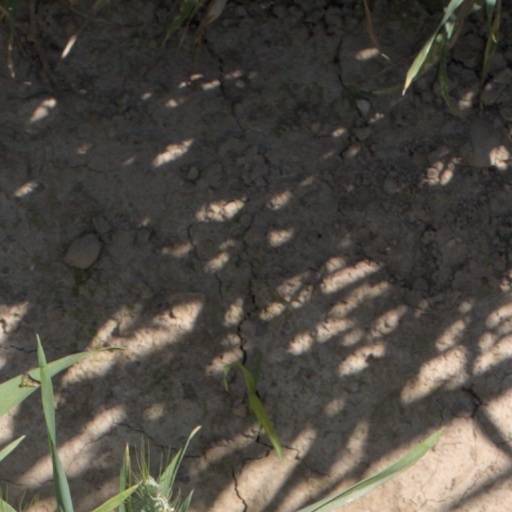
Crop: wheat